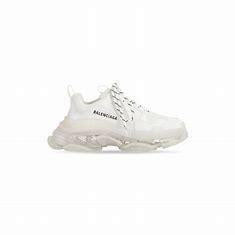
Brand: Balenciaga
Model: Triple S